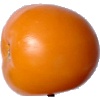
Label: yellow_tomato